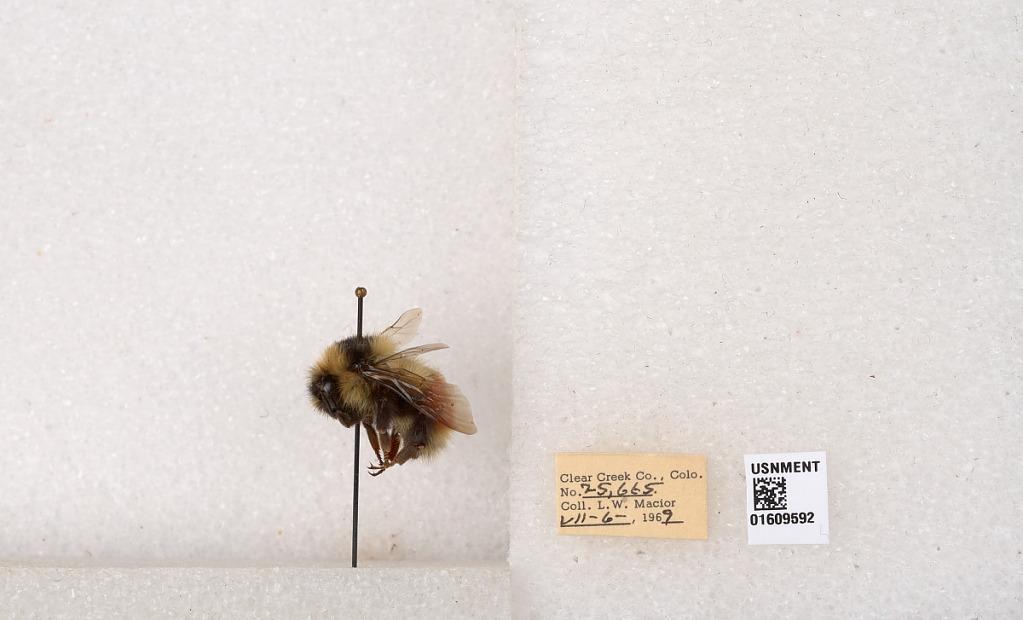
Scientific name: Bombus (Pyrobombus) sylvicola Kirby
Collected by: L. Macior
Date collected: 1969-7-6
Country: United States
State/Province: Colorado
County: Clear Creek
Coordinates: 39.6856, -105.645